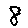
Label: 8